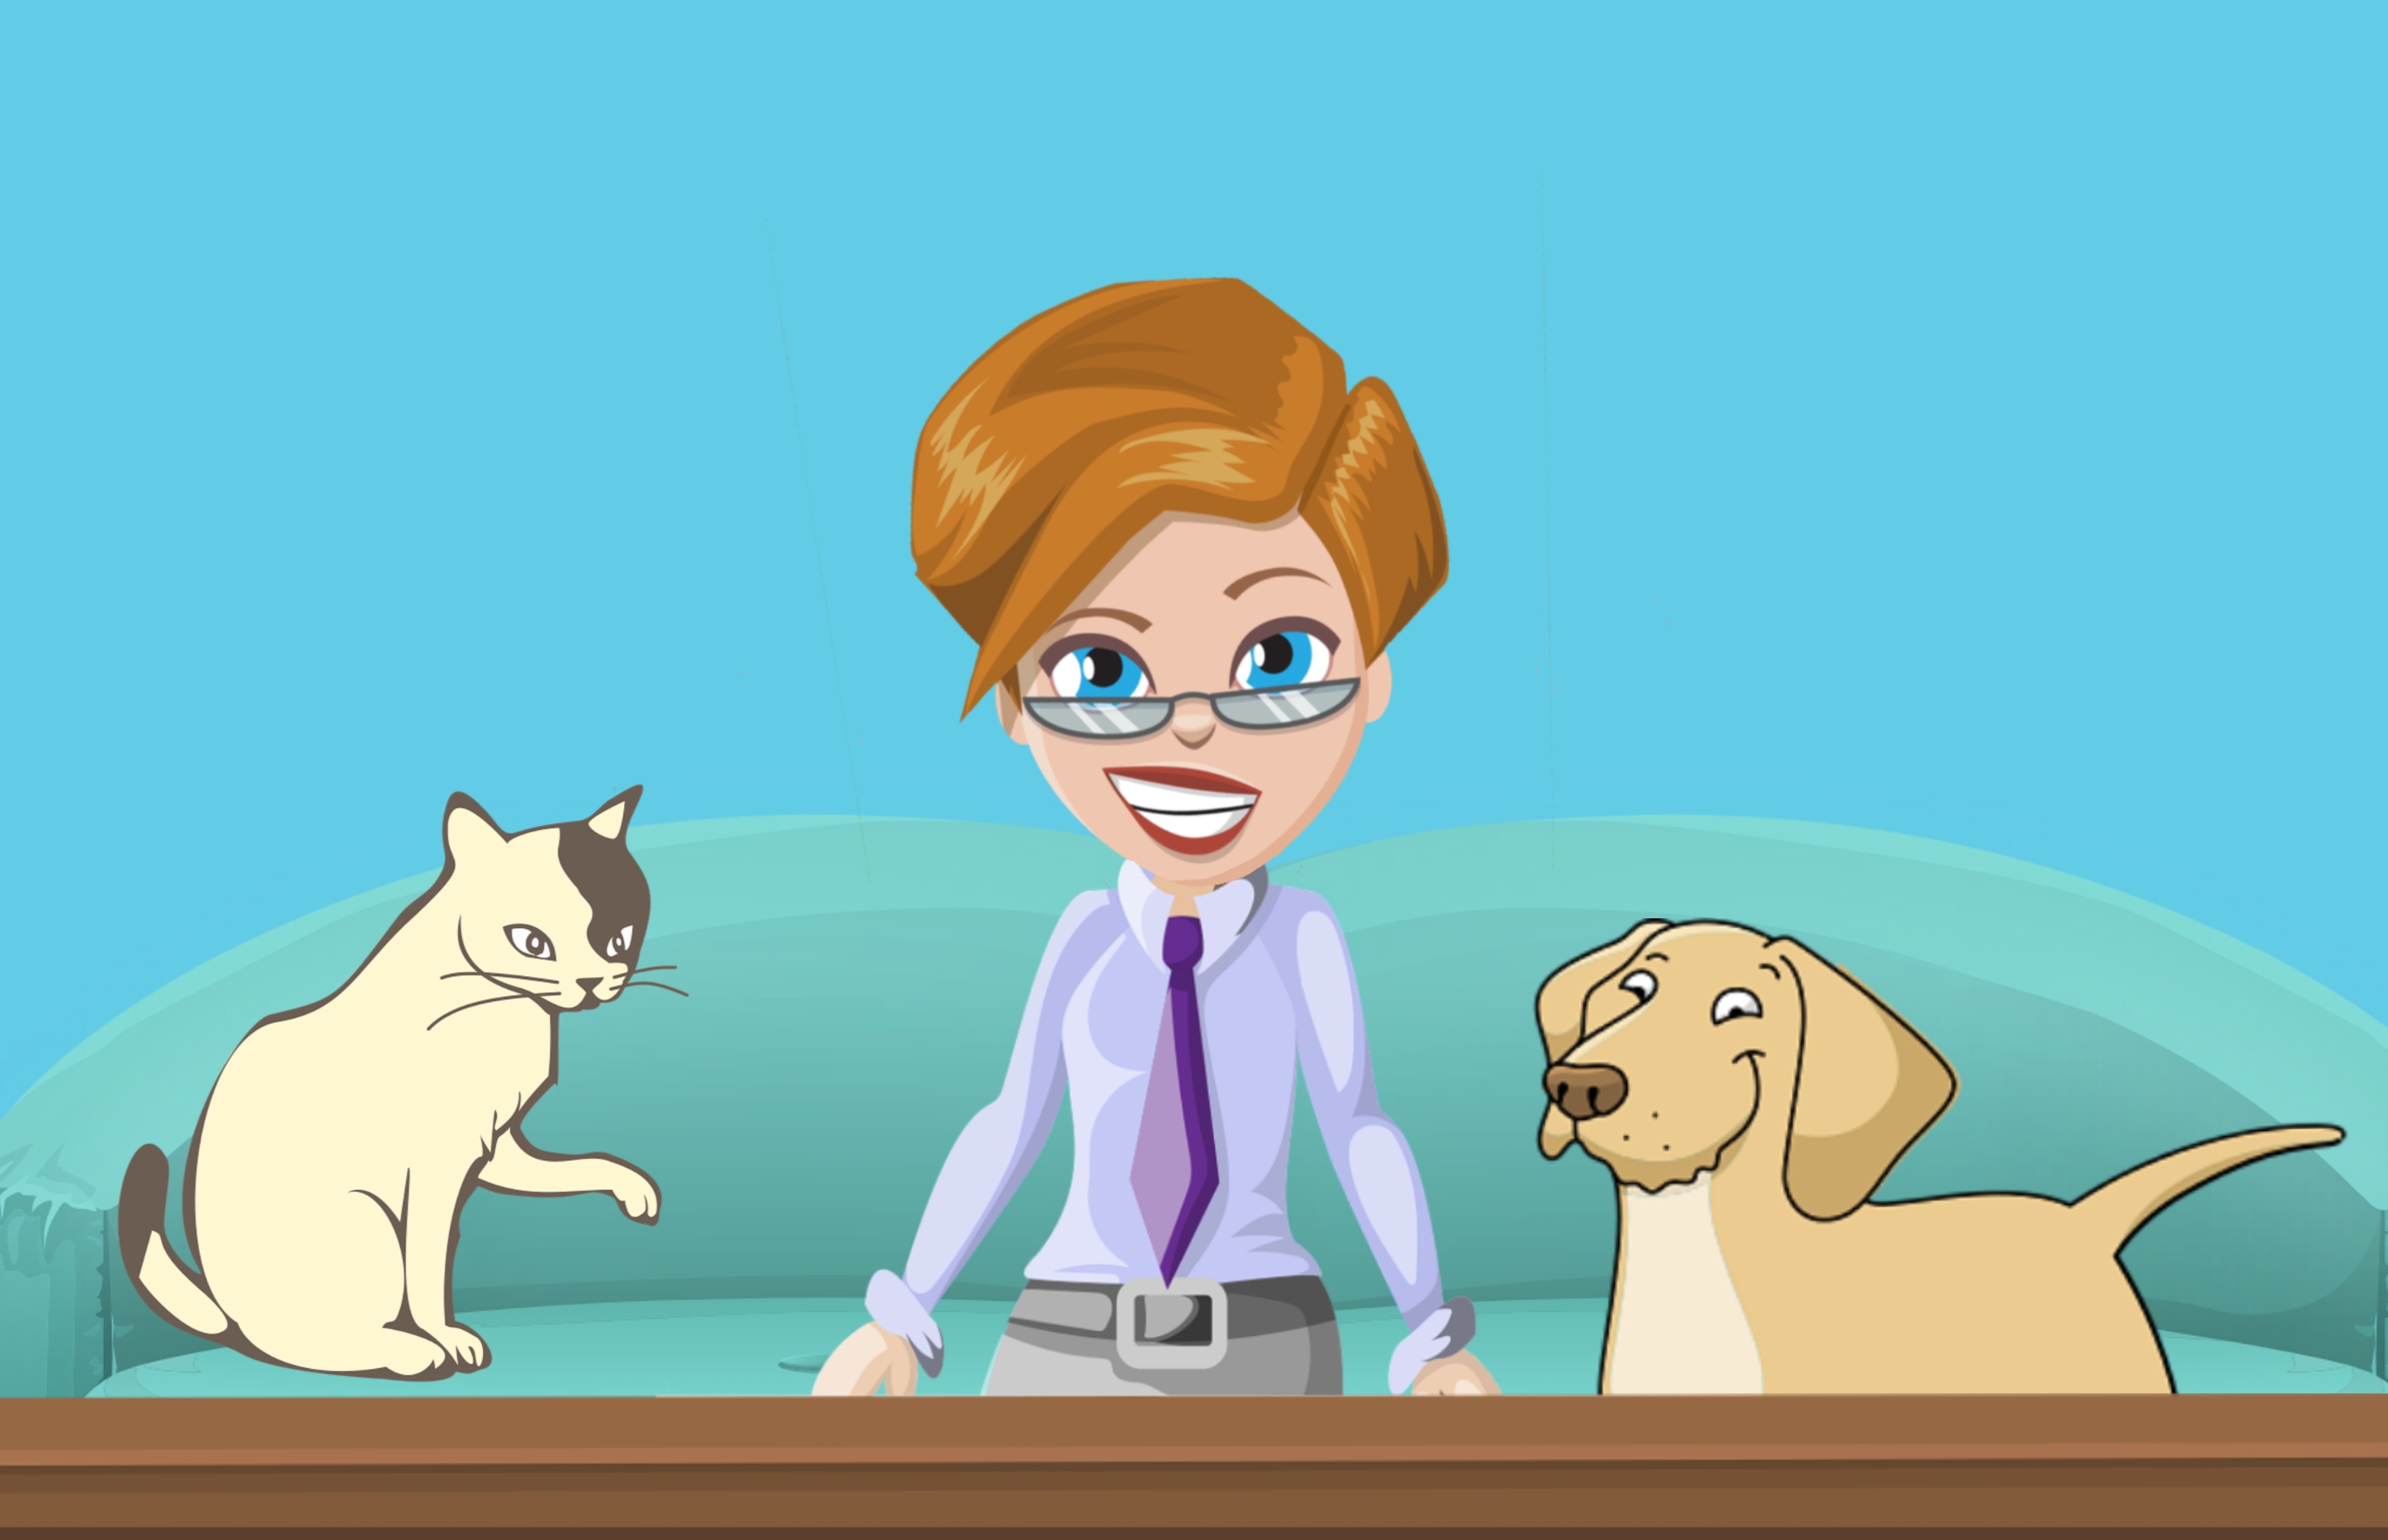
cat, dog, woman, sofa, animal, companion, couch, doggy, friendship, fun, happy, kitty, lifestyle, living, livingroom, love, pet, play, puppy, room, smile, together, Animated cartoon, cartoon, illustration, animation, canidae, art, carnivore, fawn